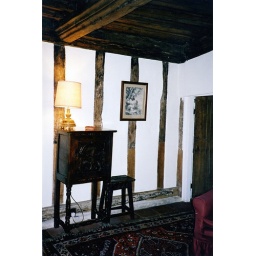
A fine moulded timber ceiling features in the sitting room; door to kitchen at right.